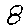
Label: 8